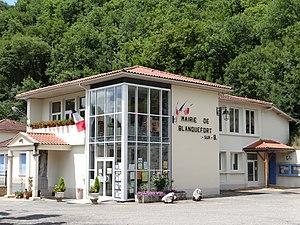
Blanquefort-sur-Briolance - Mairie
Blanquefort-sur-Briolance est une commune du Sud-Ouest de la France, située dans le département de Lot-et-Garonne.